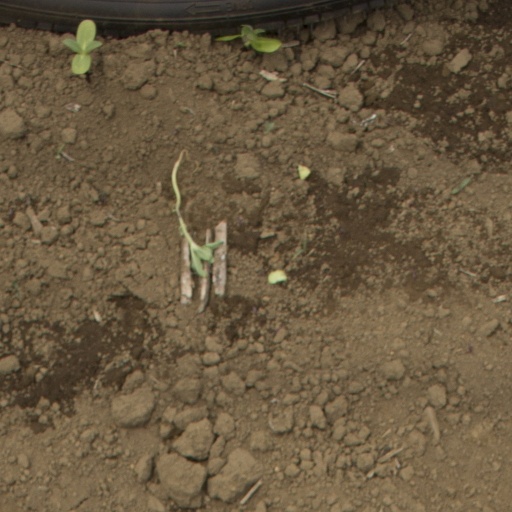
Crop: Jerusalem artichoke